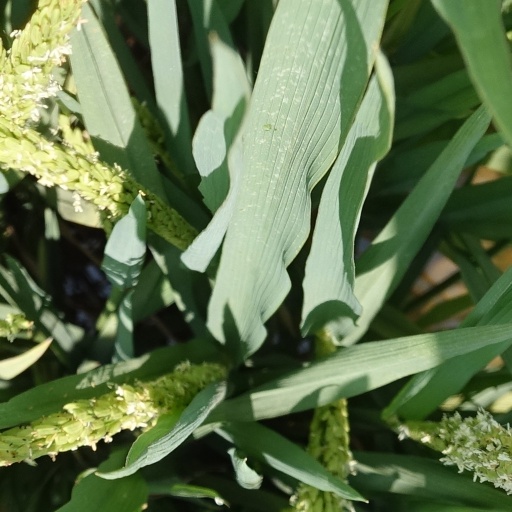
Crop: rice